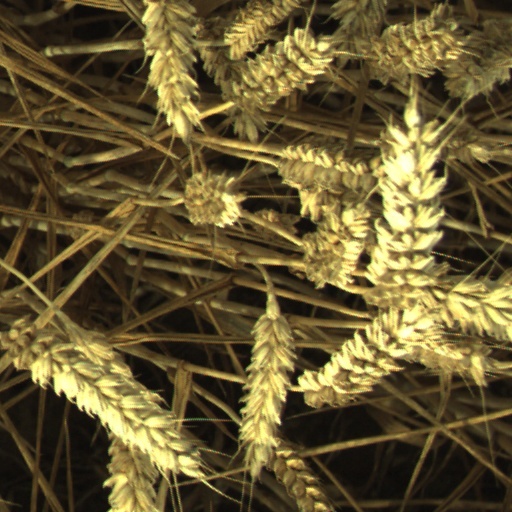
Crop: wheat